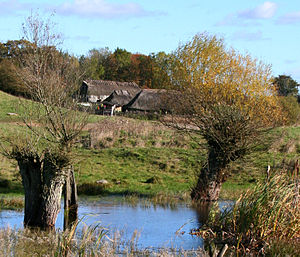
Sagnlandet Lejre
Lethra - Jernalderlandsbyen
Jernalderlandsbyen i Lejre Forsøgscenter.
Sagnlandet Lejre, der åbnede i 1964 under navnet Historisk-arkæologisk Forsøgscenter og var derfor i mange år kendt som Lejre Forsøgscenter, er et forsknings- og formidlingscenter og en populær turistattraktion med fortid og arkæologi som hovedtema. Sagnlandet ligger i Lejre Kommune 13 km vest for Roskilde. Det blev grundlagt af Hans Ole Hansen, som ville skabe og formidle viden og forundring om fortidens levevis gennem eksperimental arkæologisk forskning, levendegørelse og undervisning baseret på aktiv deltagelse.